Tam Cốc – Bích Động

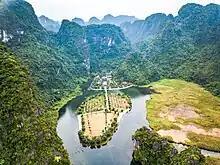
Panoramic view of part of Tam Cốc from above.

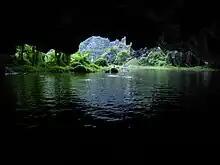
First cave

Tam Cốc – Bích Động is a popular tourist destination in north Vietnam and part of the Tràng An Scenic Landscape Complex UNESCO World Heritage site. It is located in Ninh Binh province, near the village of Tam Cốc. The closest city is Hoa Lư. It consists of two distinct attractions: Tam Cốc, a flooded cave karst system; and Bích Động, a series of mountain temples.